2004 Africa Cup of Nations final

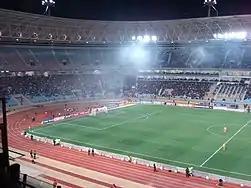

The 2004 African Cup of Nations Final was a football match that took place on 14 February 2004 at the Stade 7 November in Radès, Tunisia, to determine the winner of the 2004 African Cup of Nations, the football championship of Africa organized by the Confederation of African Football (CAF).